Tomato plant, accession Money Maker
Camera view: vertical (180 deg); turntable rotation: 150 degrees
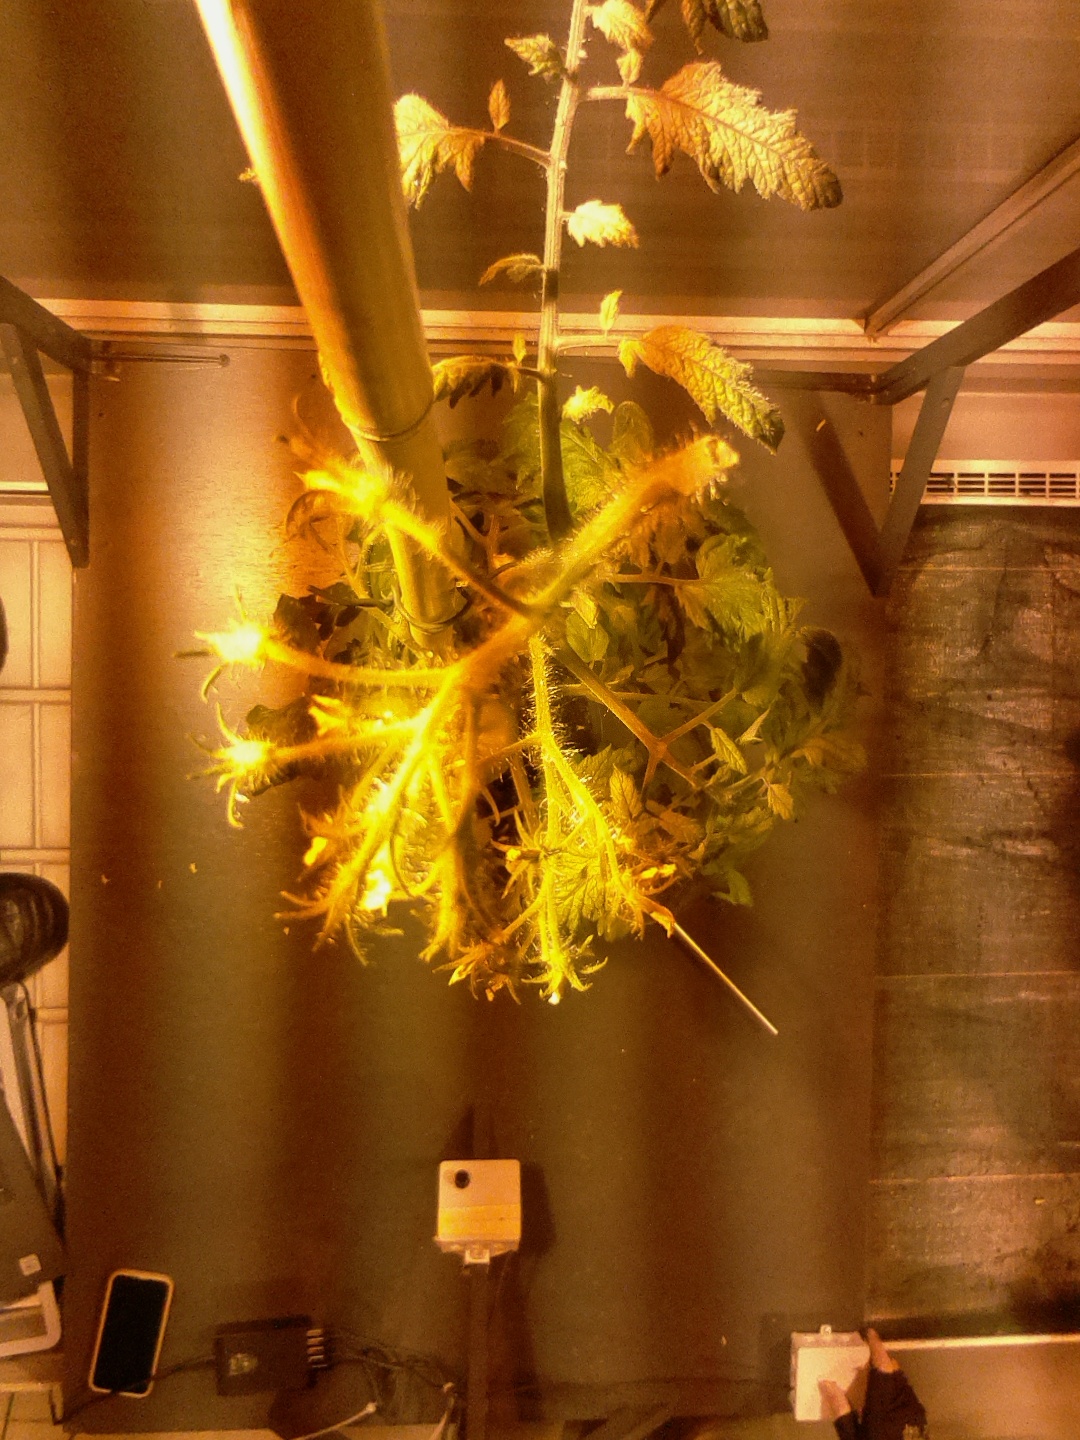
BBCH growth stage 76: 60%-70% of final fruit size